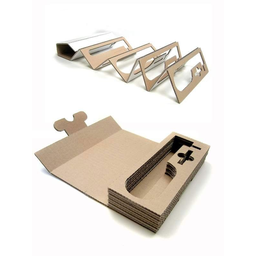
Label: cardboard